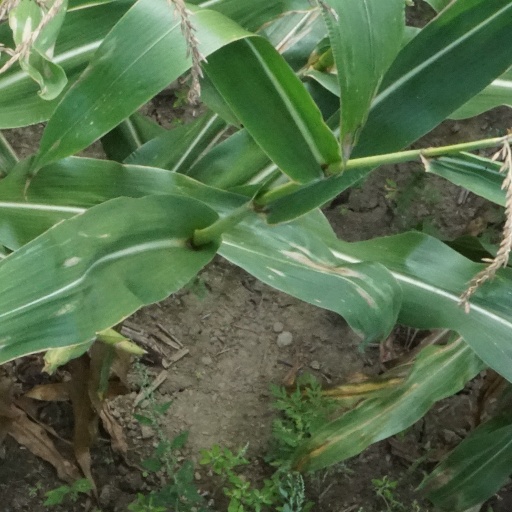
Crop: maize; corn